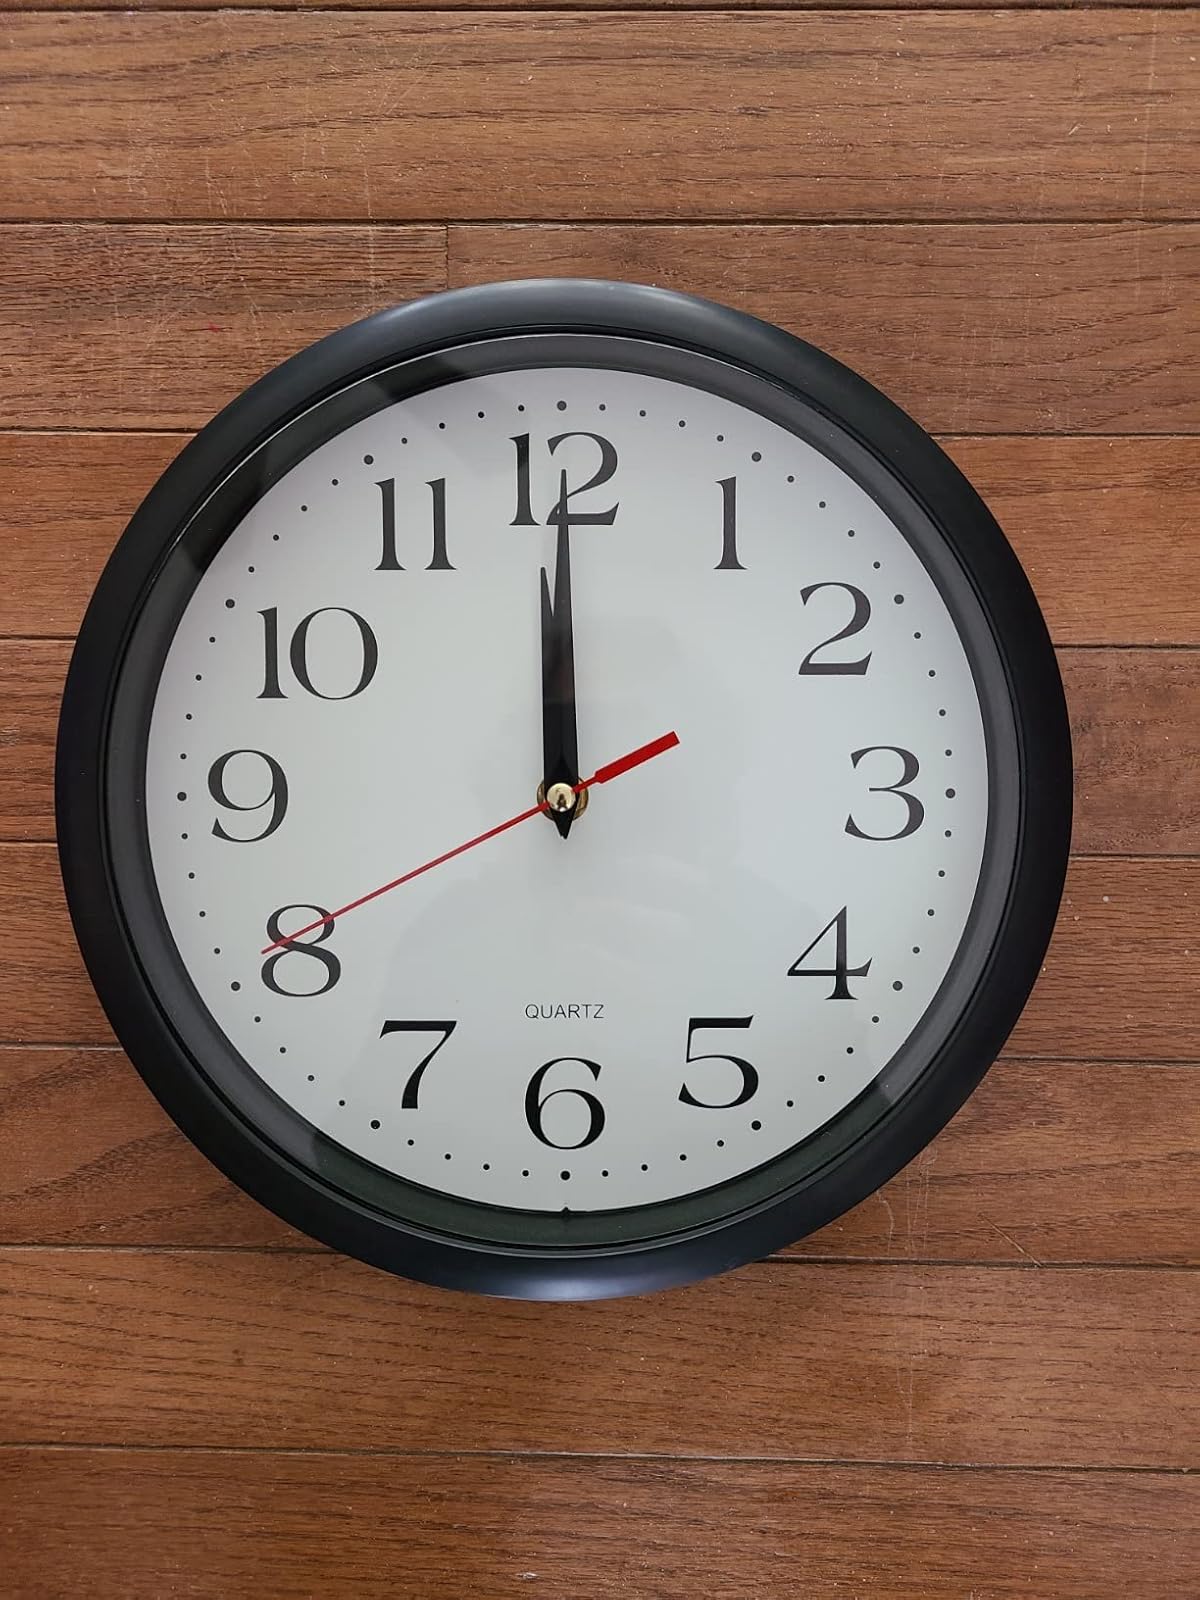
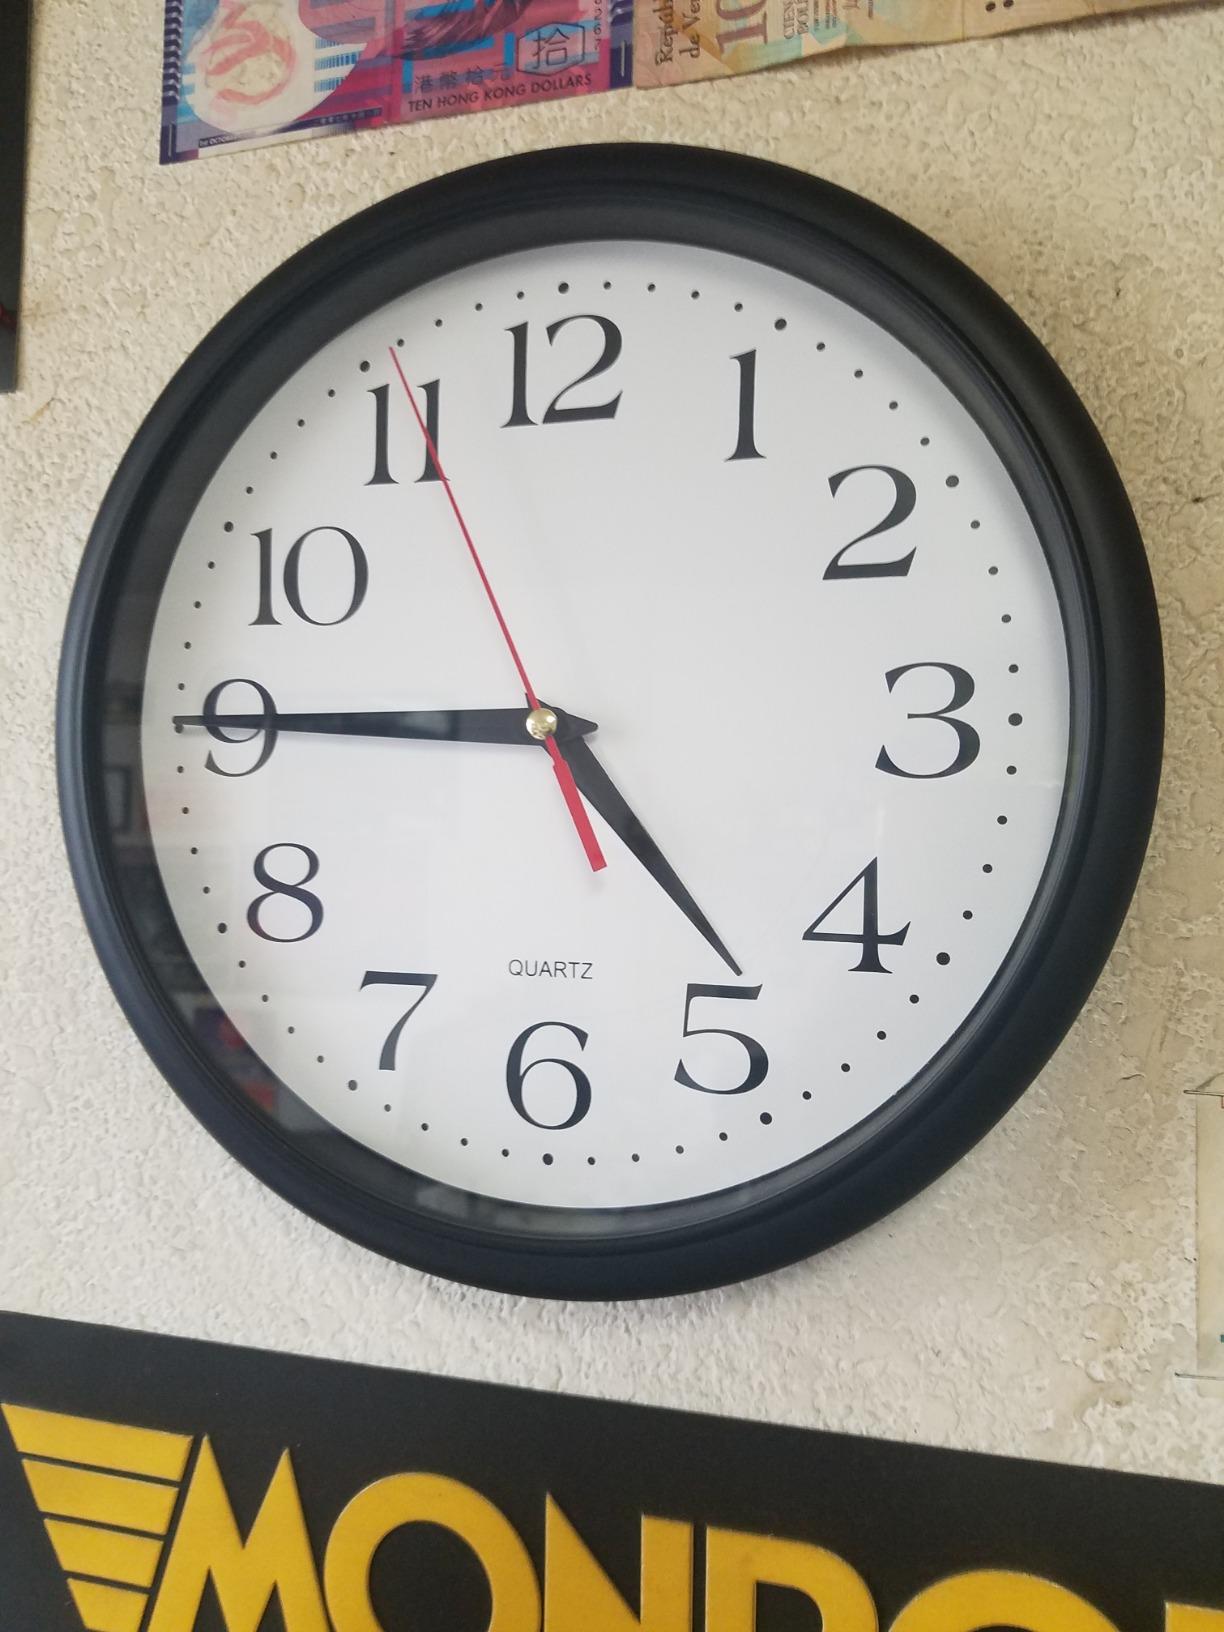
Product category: clock
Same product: yes